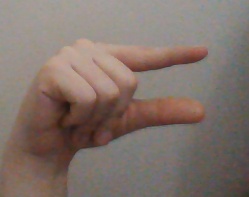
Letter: dal